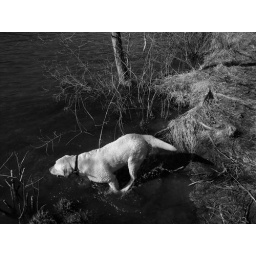
Sonny boy wants that stick in the river